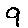
Label: 9